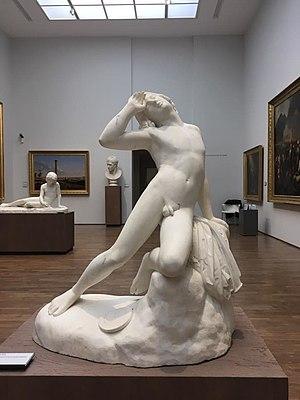
Hyacinthe renversé et tué par le palet d'Apollon par Antoine Étex, 1829. Musée des Beaux-Arts d’Angers, France.
Antoine Étex, né à Paris le 20 mars 1808 et mort à Chaville le 14 juillet 1888, est un sculpteur, peintre, architecte et littérateur français.